Taiwanization

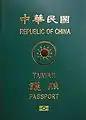
Republic of China (Taiwan) passport.

At the end of World War II, Chinese Kuomintang forces took over Taiwan and soon began an effort to sinicize the population. Taiwanese urban elites were wiped out in the February 28 Incident. Mandarin Chinese became the only language allowed in media and school to the exclusion of other languages of Taiwan, as well as Japanese. Public institutions and corporations were given names that included the words "China" or "Chinese". School history and geography lessons focused on China with little attention paid to Taiwan. Street names in Taipei were changed from their original names to Chinese names that reflected the geography of China and Kuomintang ideals.